Great Float

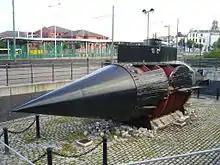
A replica of "Resurgam" on display at Woodside

Unlike in Liverpool, where the docks were built along the coastline of the River Mersey, Birkenhead Docks were designed as an inland system by enclosing the tidal inlet of Wallasey Pool. The construction of a cofferdam enabled land reclamation and excavations to take place. After the establishment of the Great Low Water Basin, Morpeth Dock and Egerton Dock, the Great Float was formed between 1851 and 1860 from most of what remained of Wallasey Pool. The plans for its construction were originally shown in 1844 in the "Liverpool Standard" newspaper. Designed by James Meadows Rendel, protégé of Thomas Telford, the scheme was managed by the Birkenhead Dock Company until a financial crisis in 1847. The docks were taken over by the Liverpool Corporation in 1855. By 1858, the rights to dock ownership and revenues were transferred to the Mersey Docks and Harbour Board, based in Liverpool.